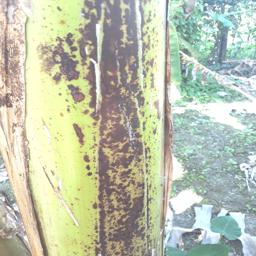
Label: PSEUDOSTEM WEEVIL